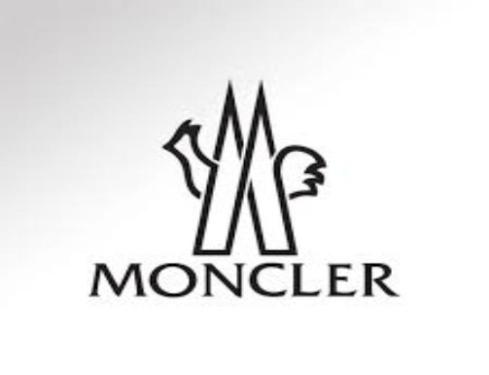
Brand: moncler-1
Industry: Clothes